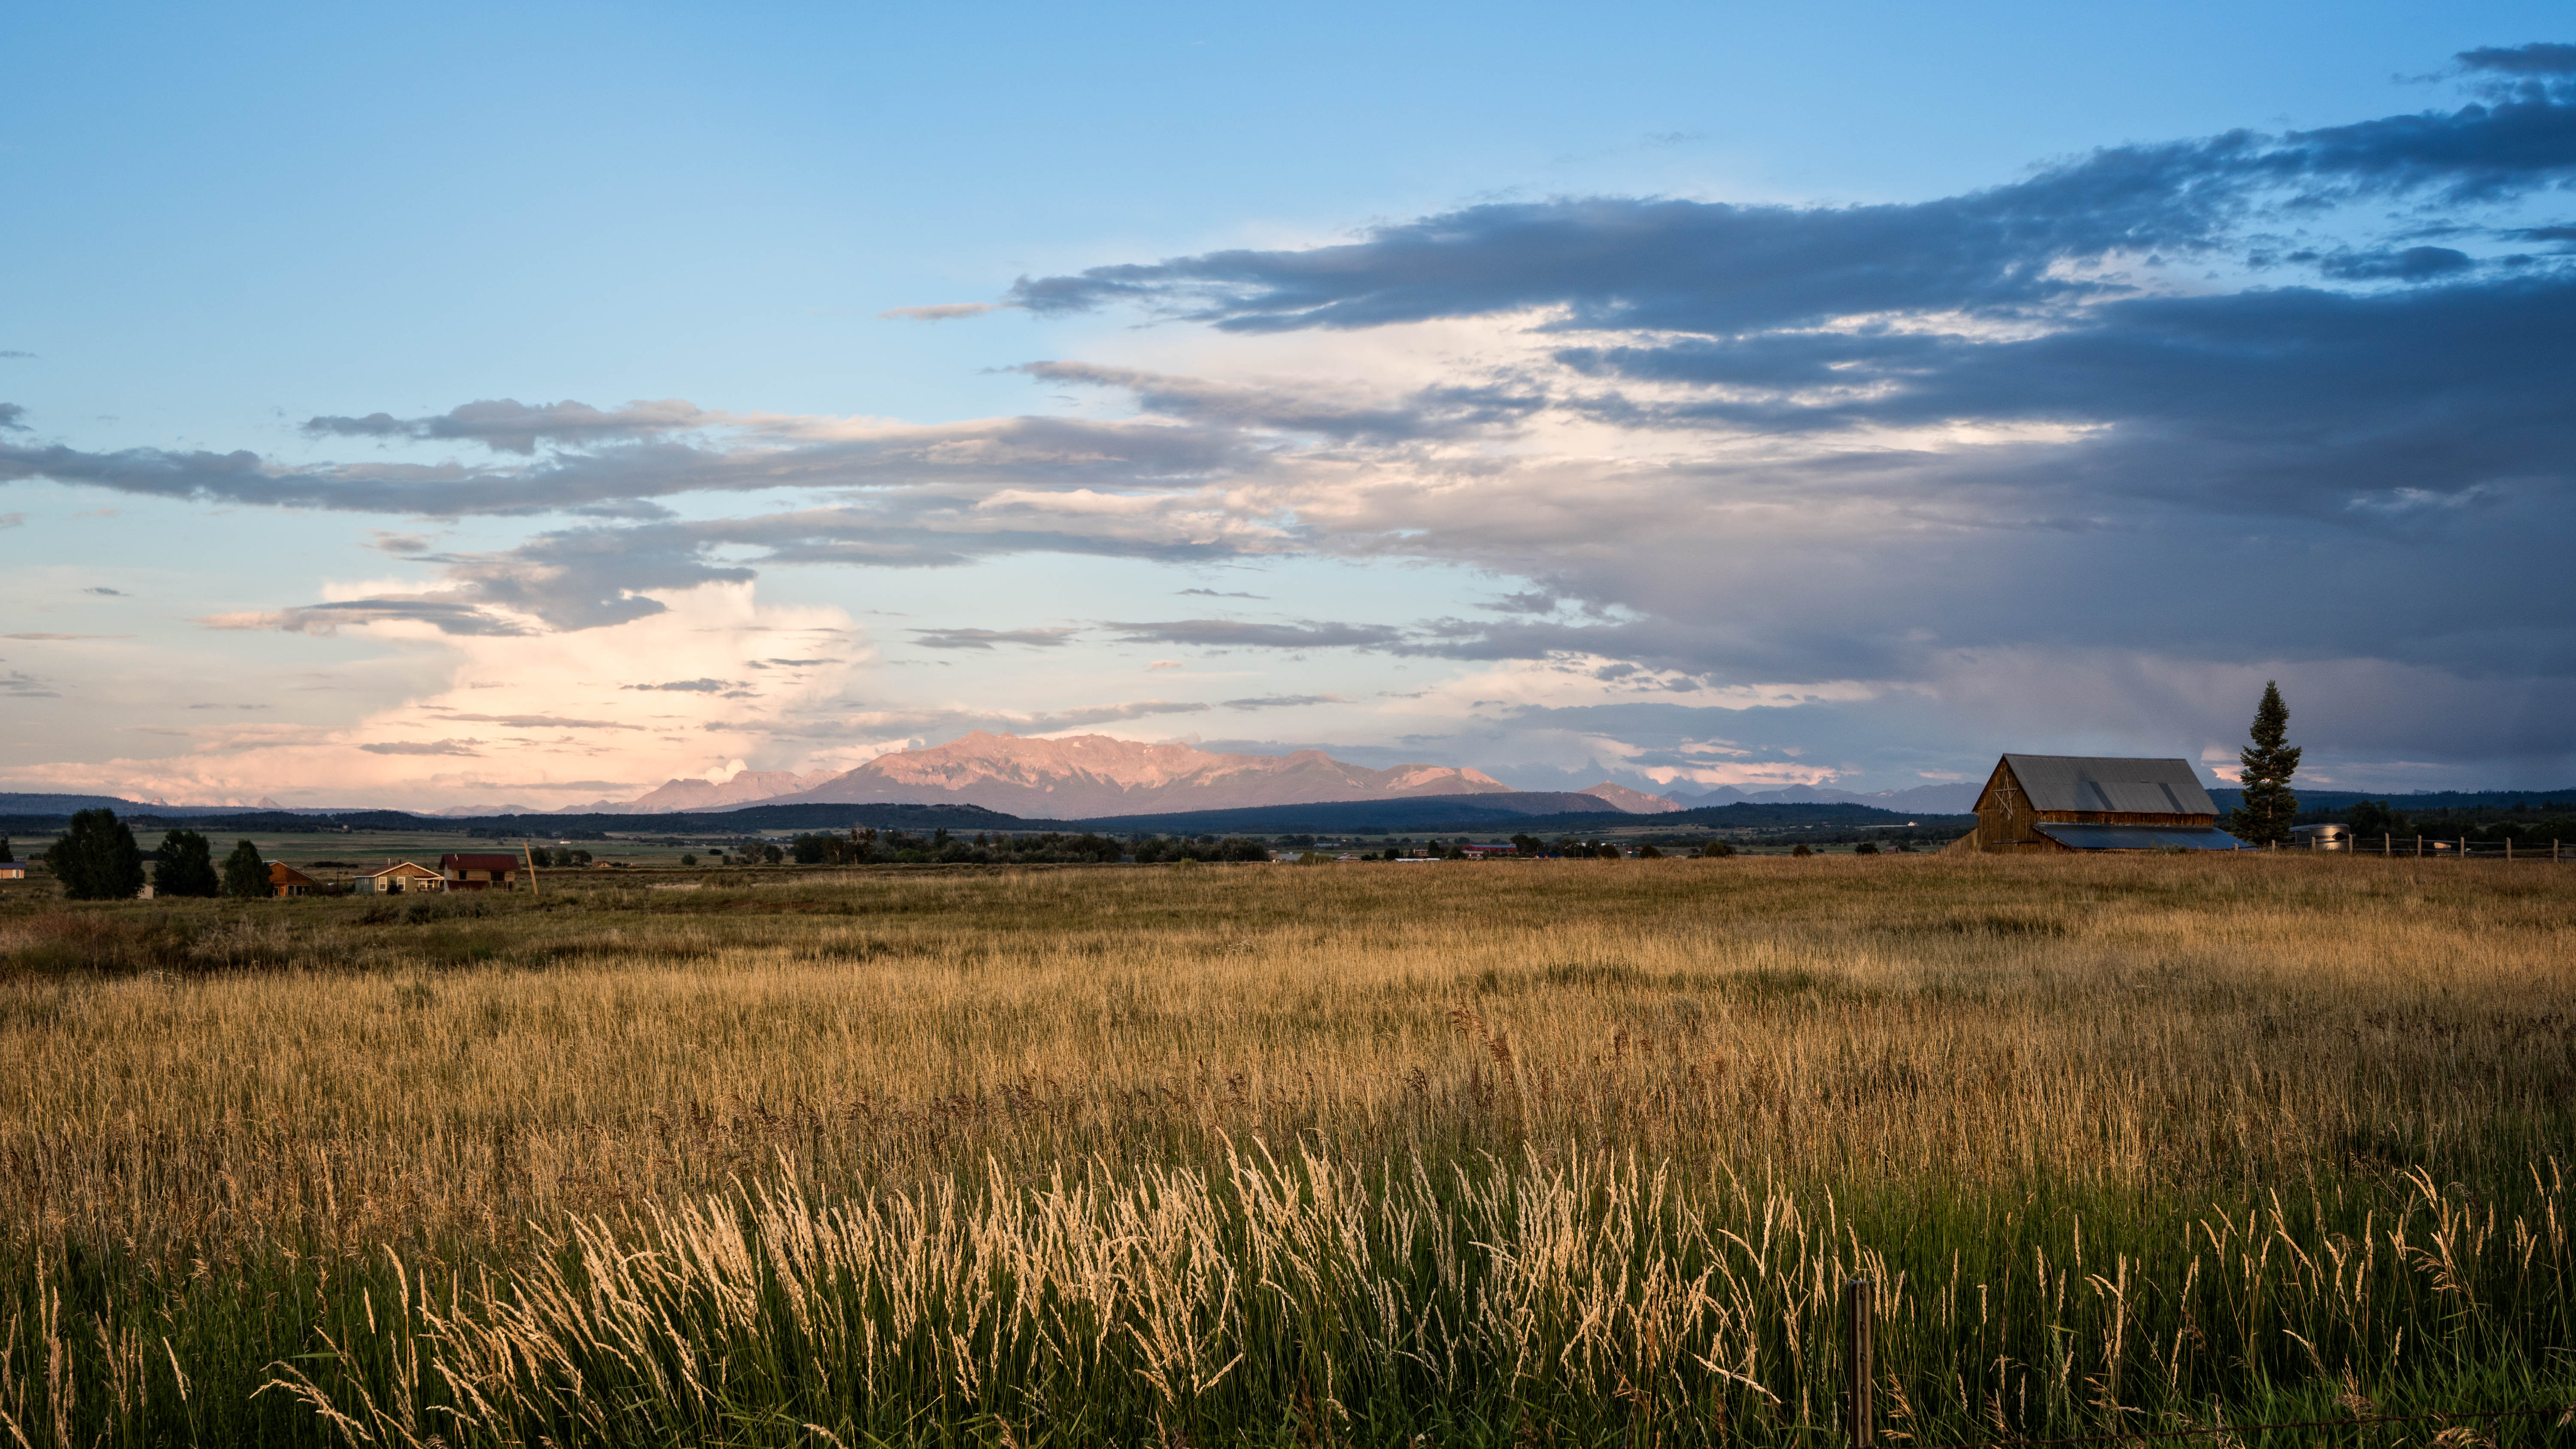
landscape, nature, grass, horizon, marsh, cloud, sky, sunrise, sunset, field, farm, meadow, prairie, morning, hill, wind, dawn, panorama, dusk, evening, agriculture, plain, grassland, wetland, habitat, ecosystem, steppe, rural area, natural environment, geographical feature, grass family